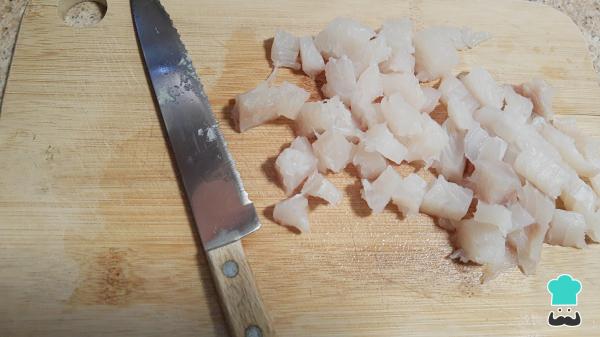
Para hacer la receta de ceviche de pescado con mango, primero corta en cubos o pedazos pequeños el pescado. Lo ideal es que sea un pescado blanco como la tilapia, pero si consigues algún otro apto para ceviches puedes usarlo.